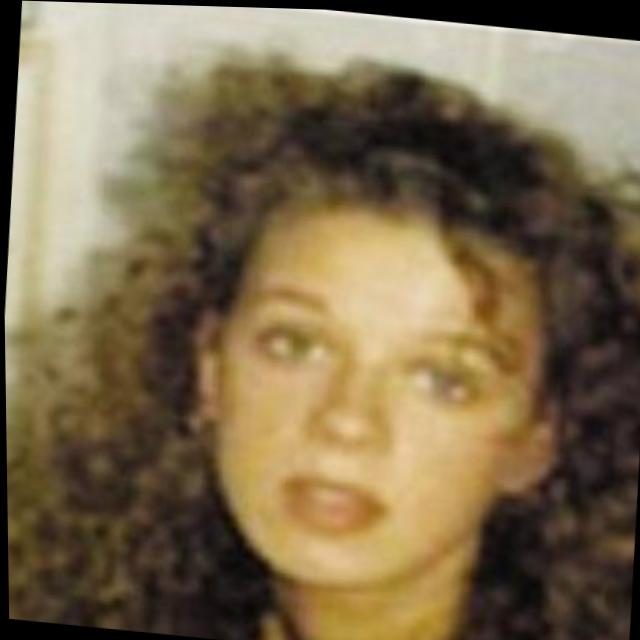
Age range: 21-44